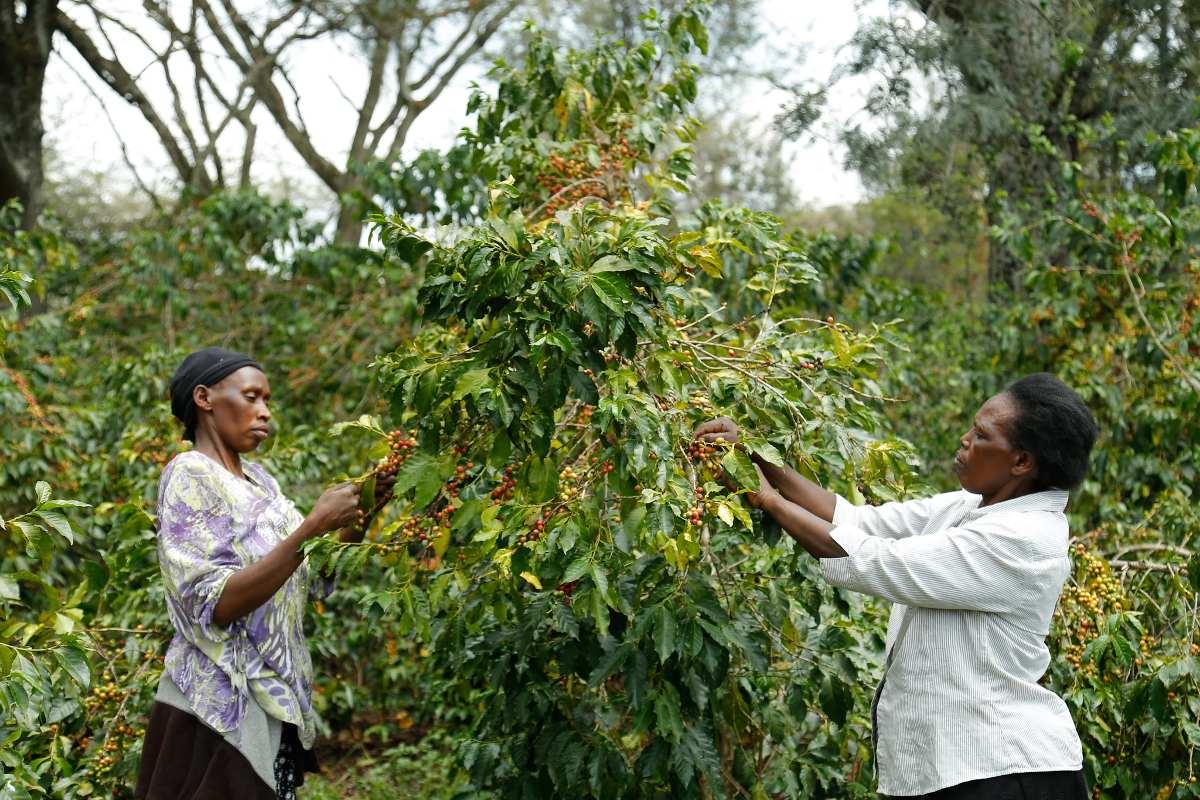
Wanawake wawili wakiwa katika shamba ambalo lina miti mingi ya mikahawa, wakiwa wanachuma matunda ya rangi ya kijani pamoja na nyekundu, wakiikagua kama ipo tayari kwa ajili ya kuvunwa na kupelekwa masokoni ili kuuzwa.